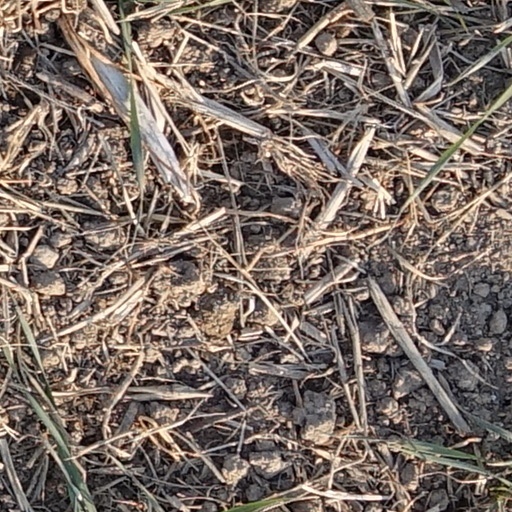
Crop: wheat